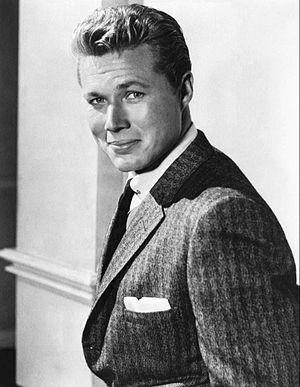
John Smith, né Robert Errol Van Orden le 6 mars 1931 à Los Angeles et mort dans cette ville le 25 janvier 1995, est un acteur américain.